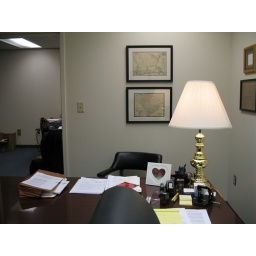
finally hung things on the wall in my office